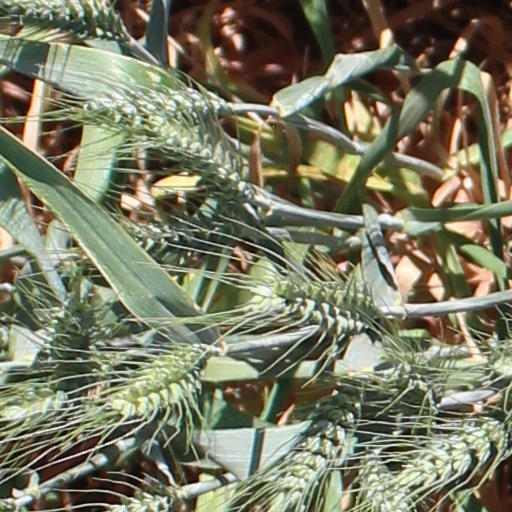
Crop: wheat